NIMBY

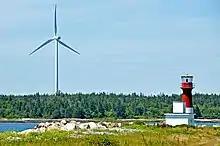
Wind generator in Nova Scotia

In July 2012, residents of Kings County rallied against a bylaw, developed over three years of consultation and hearings, allowing wind generators to be constructed nearby. A similar theme arose in September 2009, where residents there rallied against a wind generator in Digby Neck. In January 2011, residents of Lawrencetown in Halifax County openly opposed a cellular telephone tower being built. A proposed development of downtown Dartmouth in August 2012 was also contested by residents. In February 2013, some residents of Lunenburg County opposed wind farms being built in the area, saying, "It's health and it's property devaluation" and "This is an industrial facility put in the middle of rural Nova Scotia. It does not belong there."